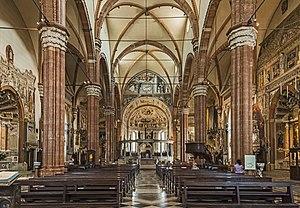
La cathédrale Santa Maria Matricolare, appelée aussi Duomo di Verona, est la cathédrale du diocèse de Vérone en Vénétie, dans le nord-est de l'Italie. Elle se trouve dans le centre-ville de Vérone.